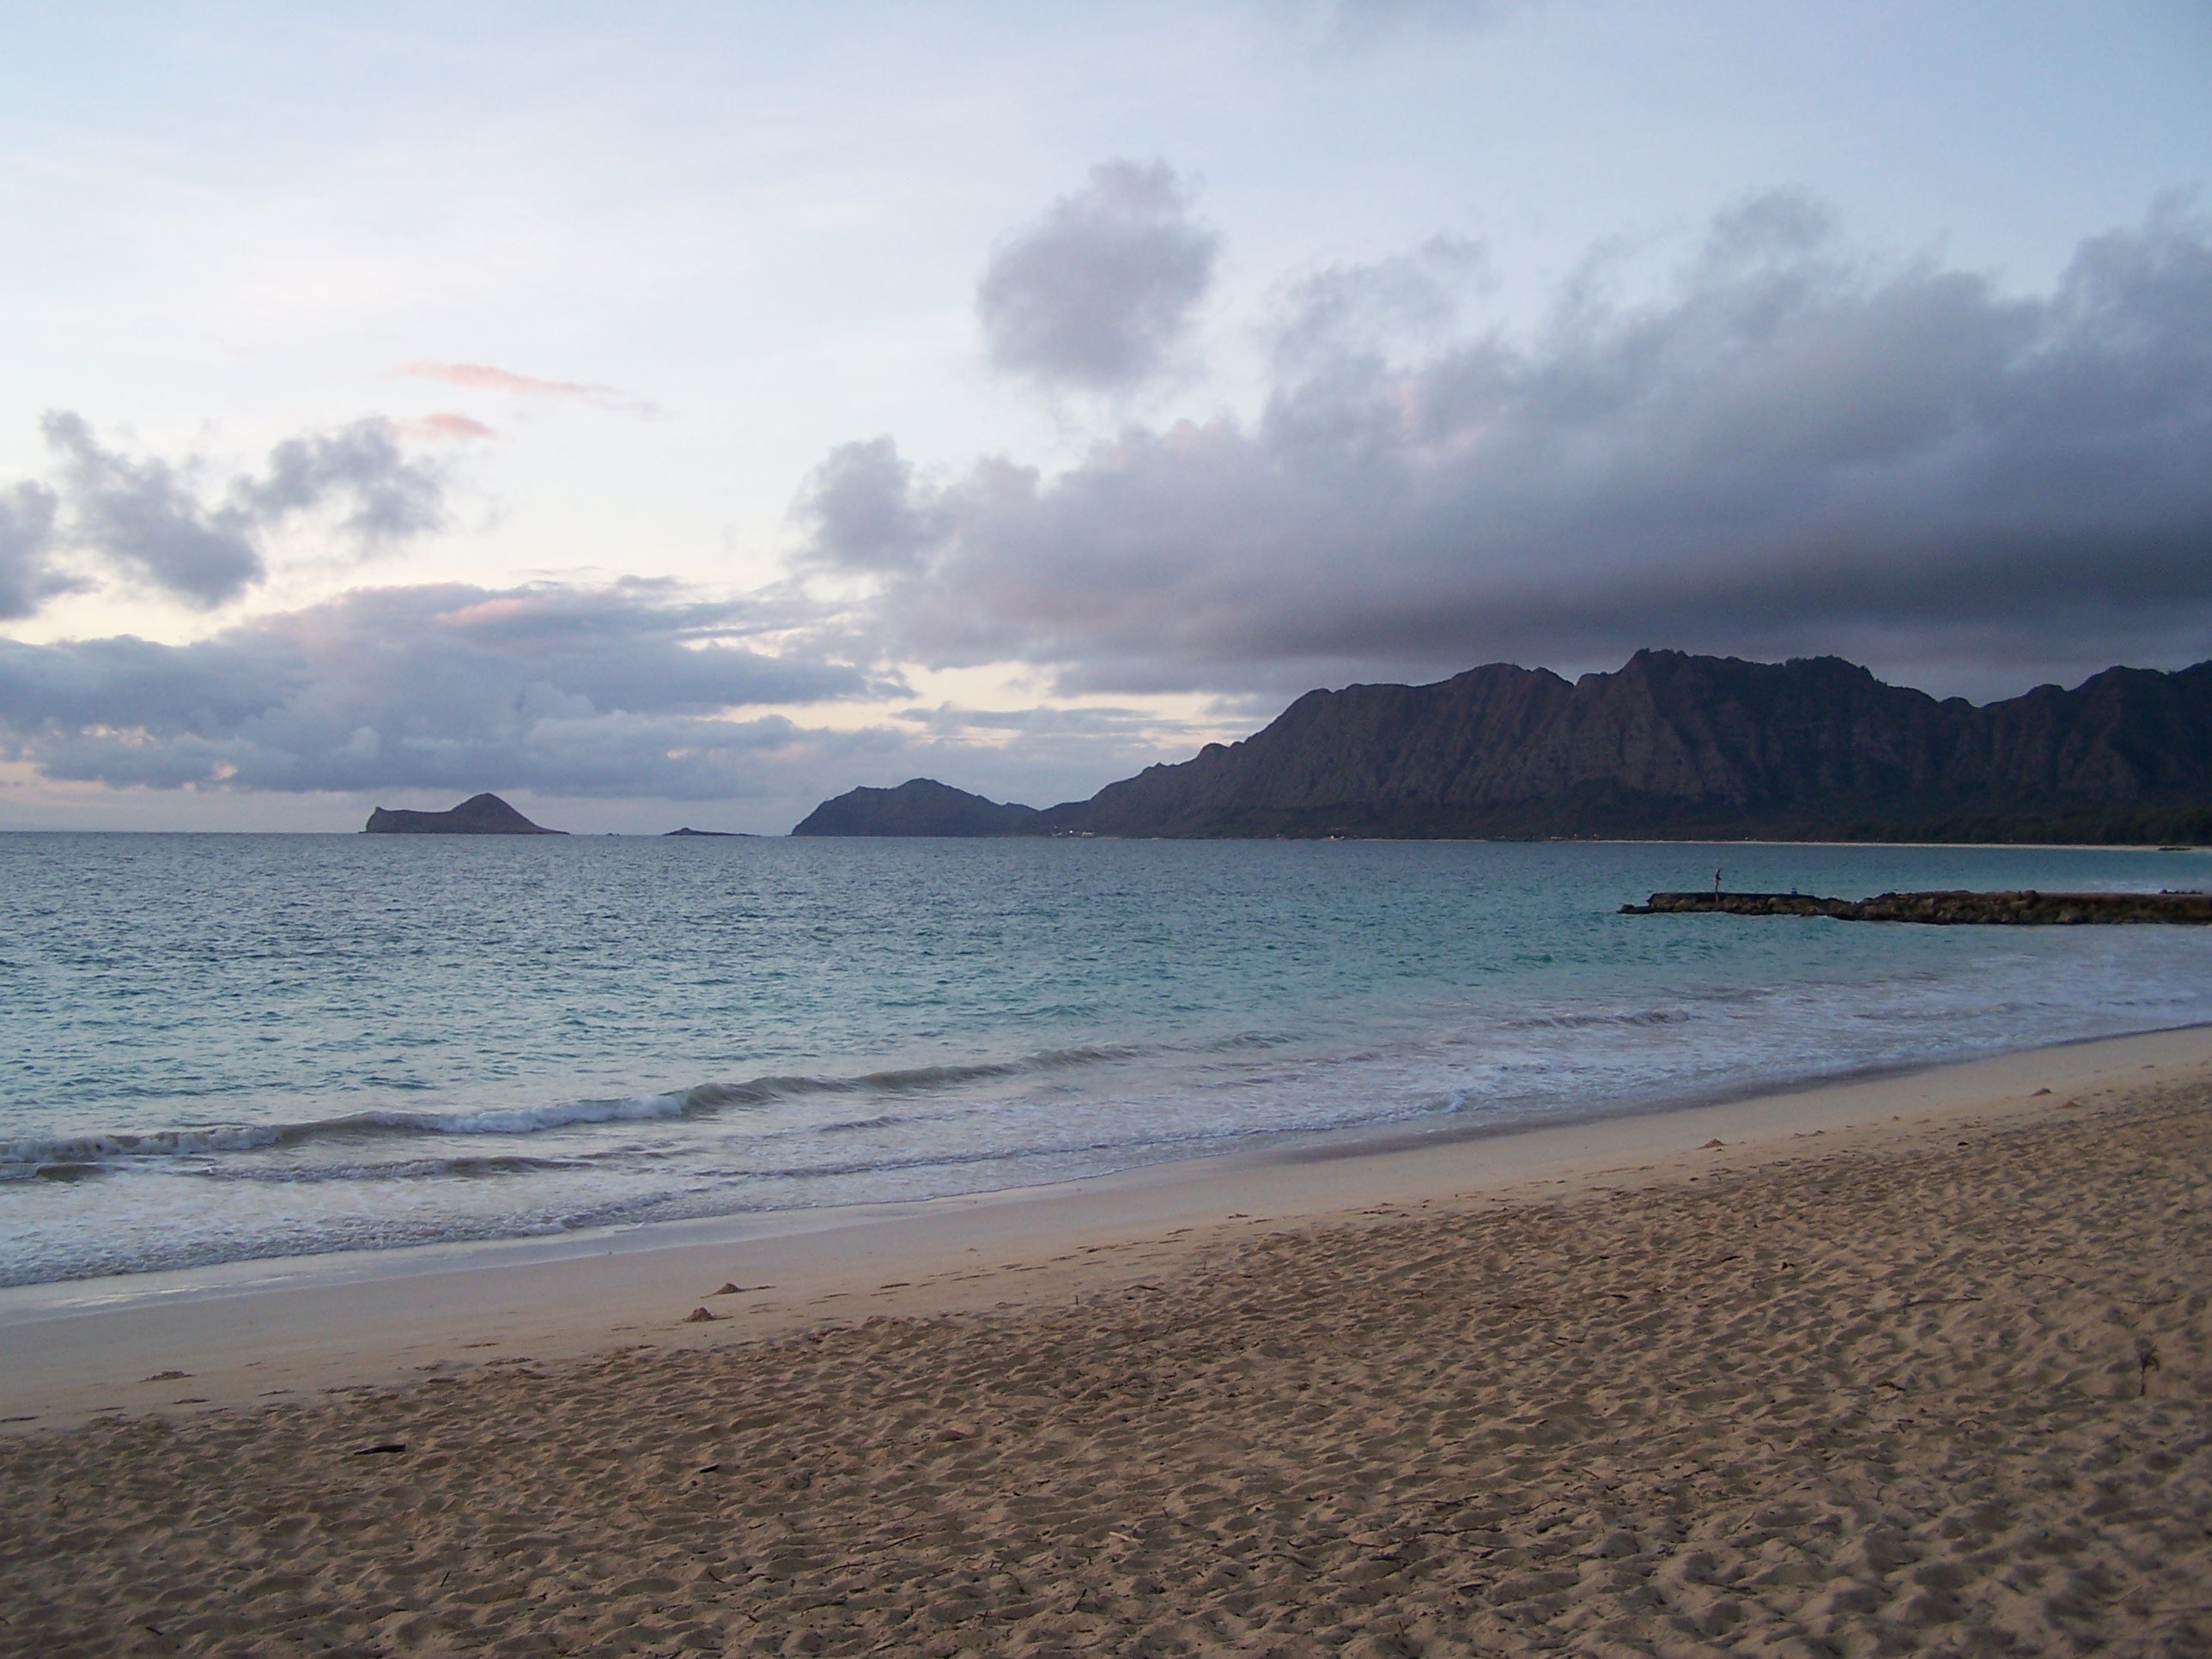
beach, sea, coast, sand, ocean, horizon, cloud, morning, shore, wave, coastline, dusk, bay, hawaii, body of water, clouds, bellows, oahu, cape, wind wave